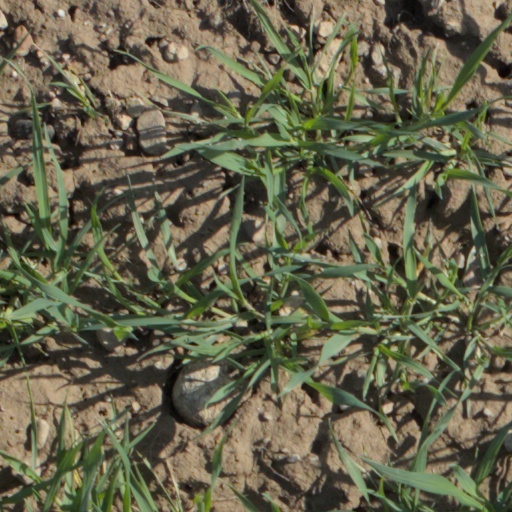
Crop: wheat